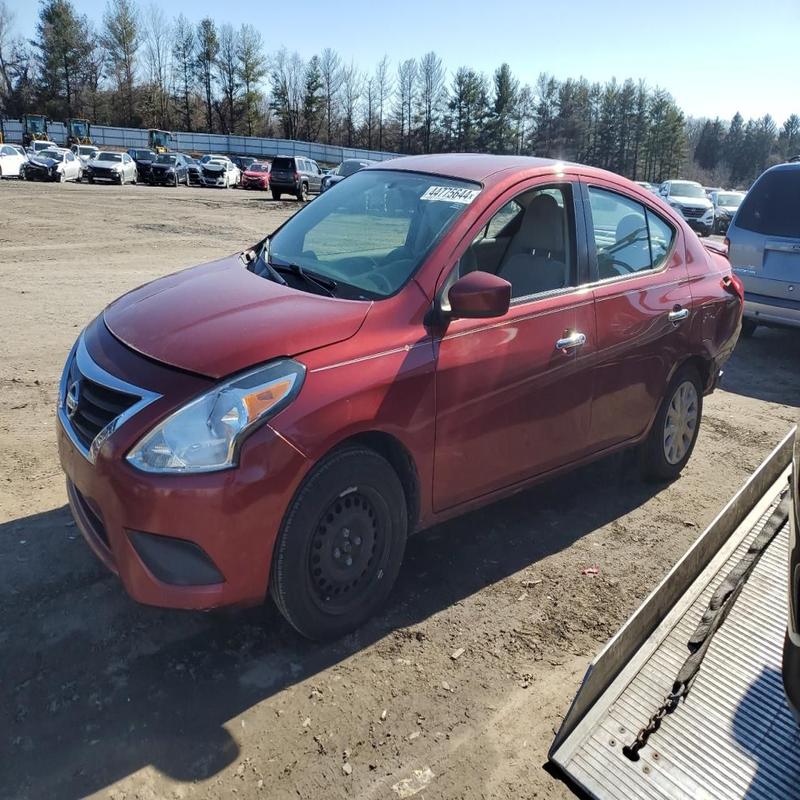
Aucun dommage détecté.
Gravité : aucun